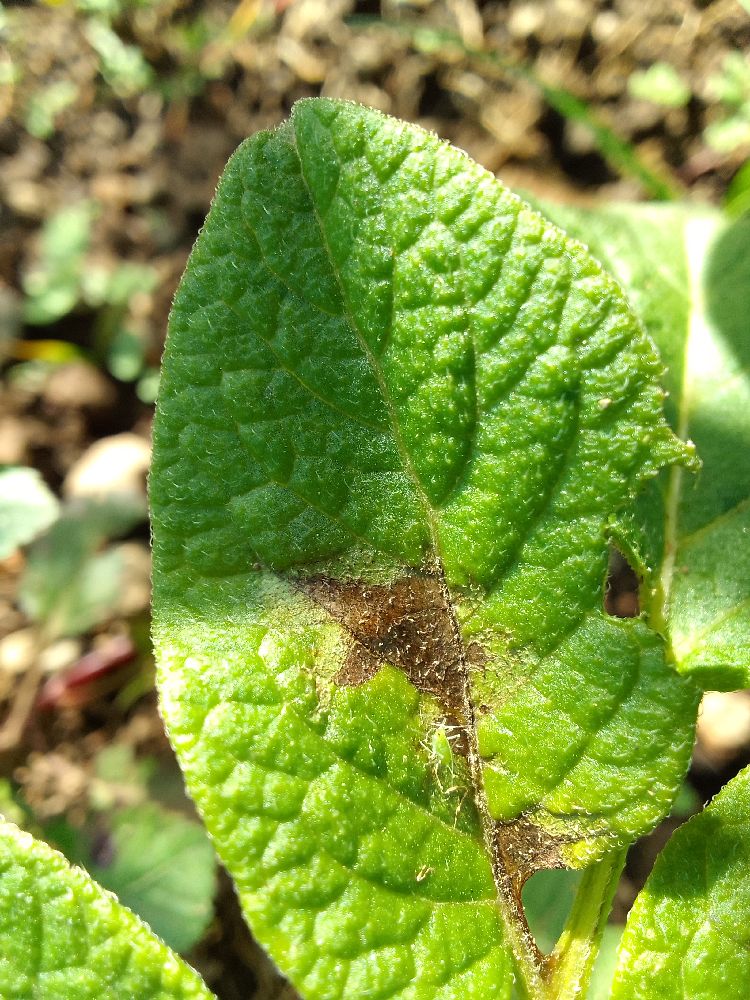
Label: Late blight